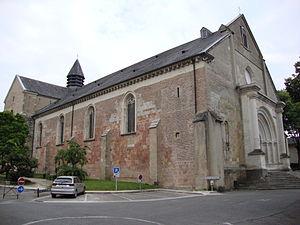
La cathédrale Notre-Dame-de-l'Assomption de Lescar est l'ancien siège du diocèse de Lescar, supprimé sous le Concordat de 1801 qui le sépare entre le diocèse d'Agen et celui de Bayonne. Désormais co-cathédrale du Diocèse de Bayonne, Lescar et Oloron, elle est située dans la ville de Lescar, dans le département français des Pyrénées-Atlantiques. Elle est classée monument historique en 1840.
Le diocèse de Lescar est un ancien diocèse de l'Église catholique en France. Il est l´un des deux diocèses historiques du Béarn avec celui d’Oloron.